List of American films of 1940

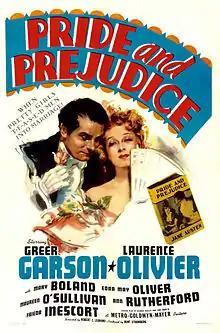
"Pride and Prejudice" starring Greer Garson and Laurence Olivier.

A list of American films released in 1940. American film production was concentrated in Hollywood and was dominated by the eight Major film studios MGM, Paramount, Warner Bros., 20th Century Fox, RKO, Columbia, Universal and United Artists. Other significant production and distribution companies included Republic, Monogram and PRC.